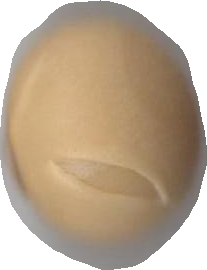
Variety: Grobogan